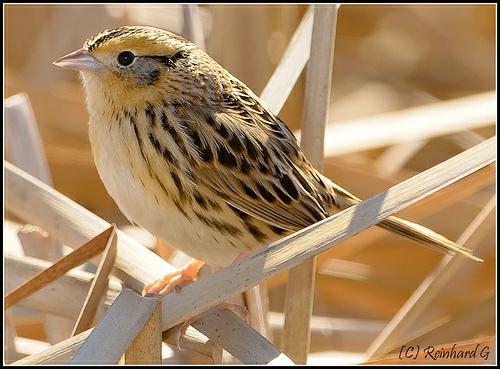
A photo of a le conte sparrow